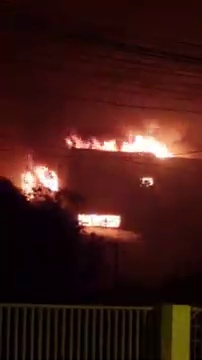
Fire: yes
Smoke: no